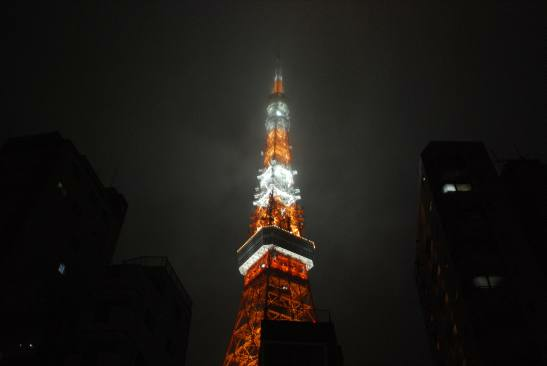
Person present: No